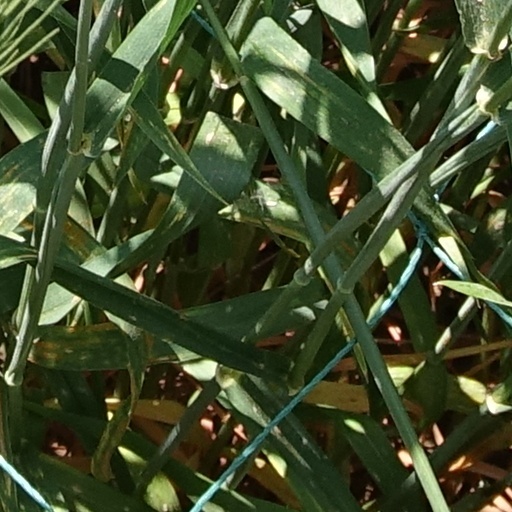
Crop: wheat